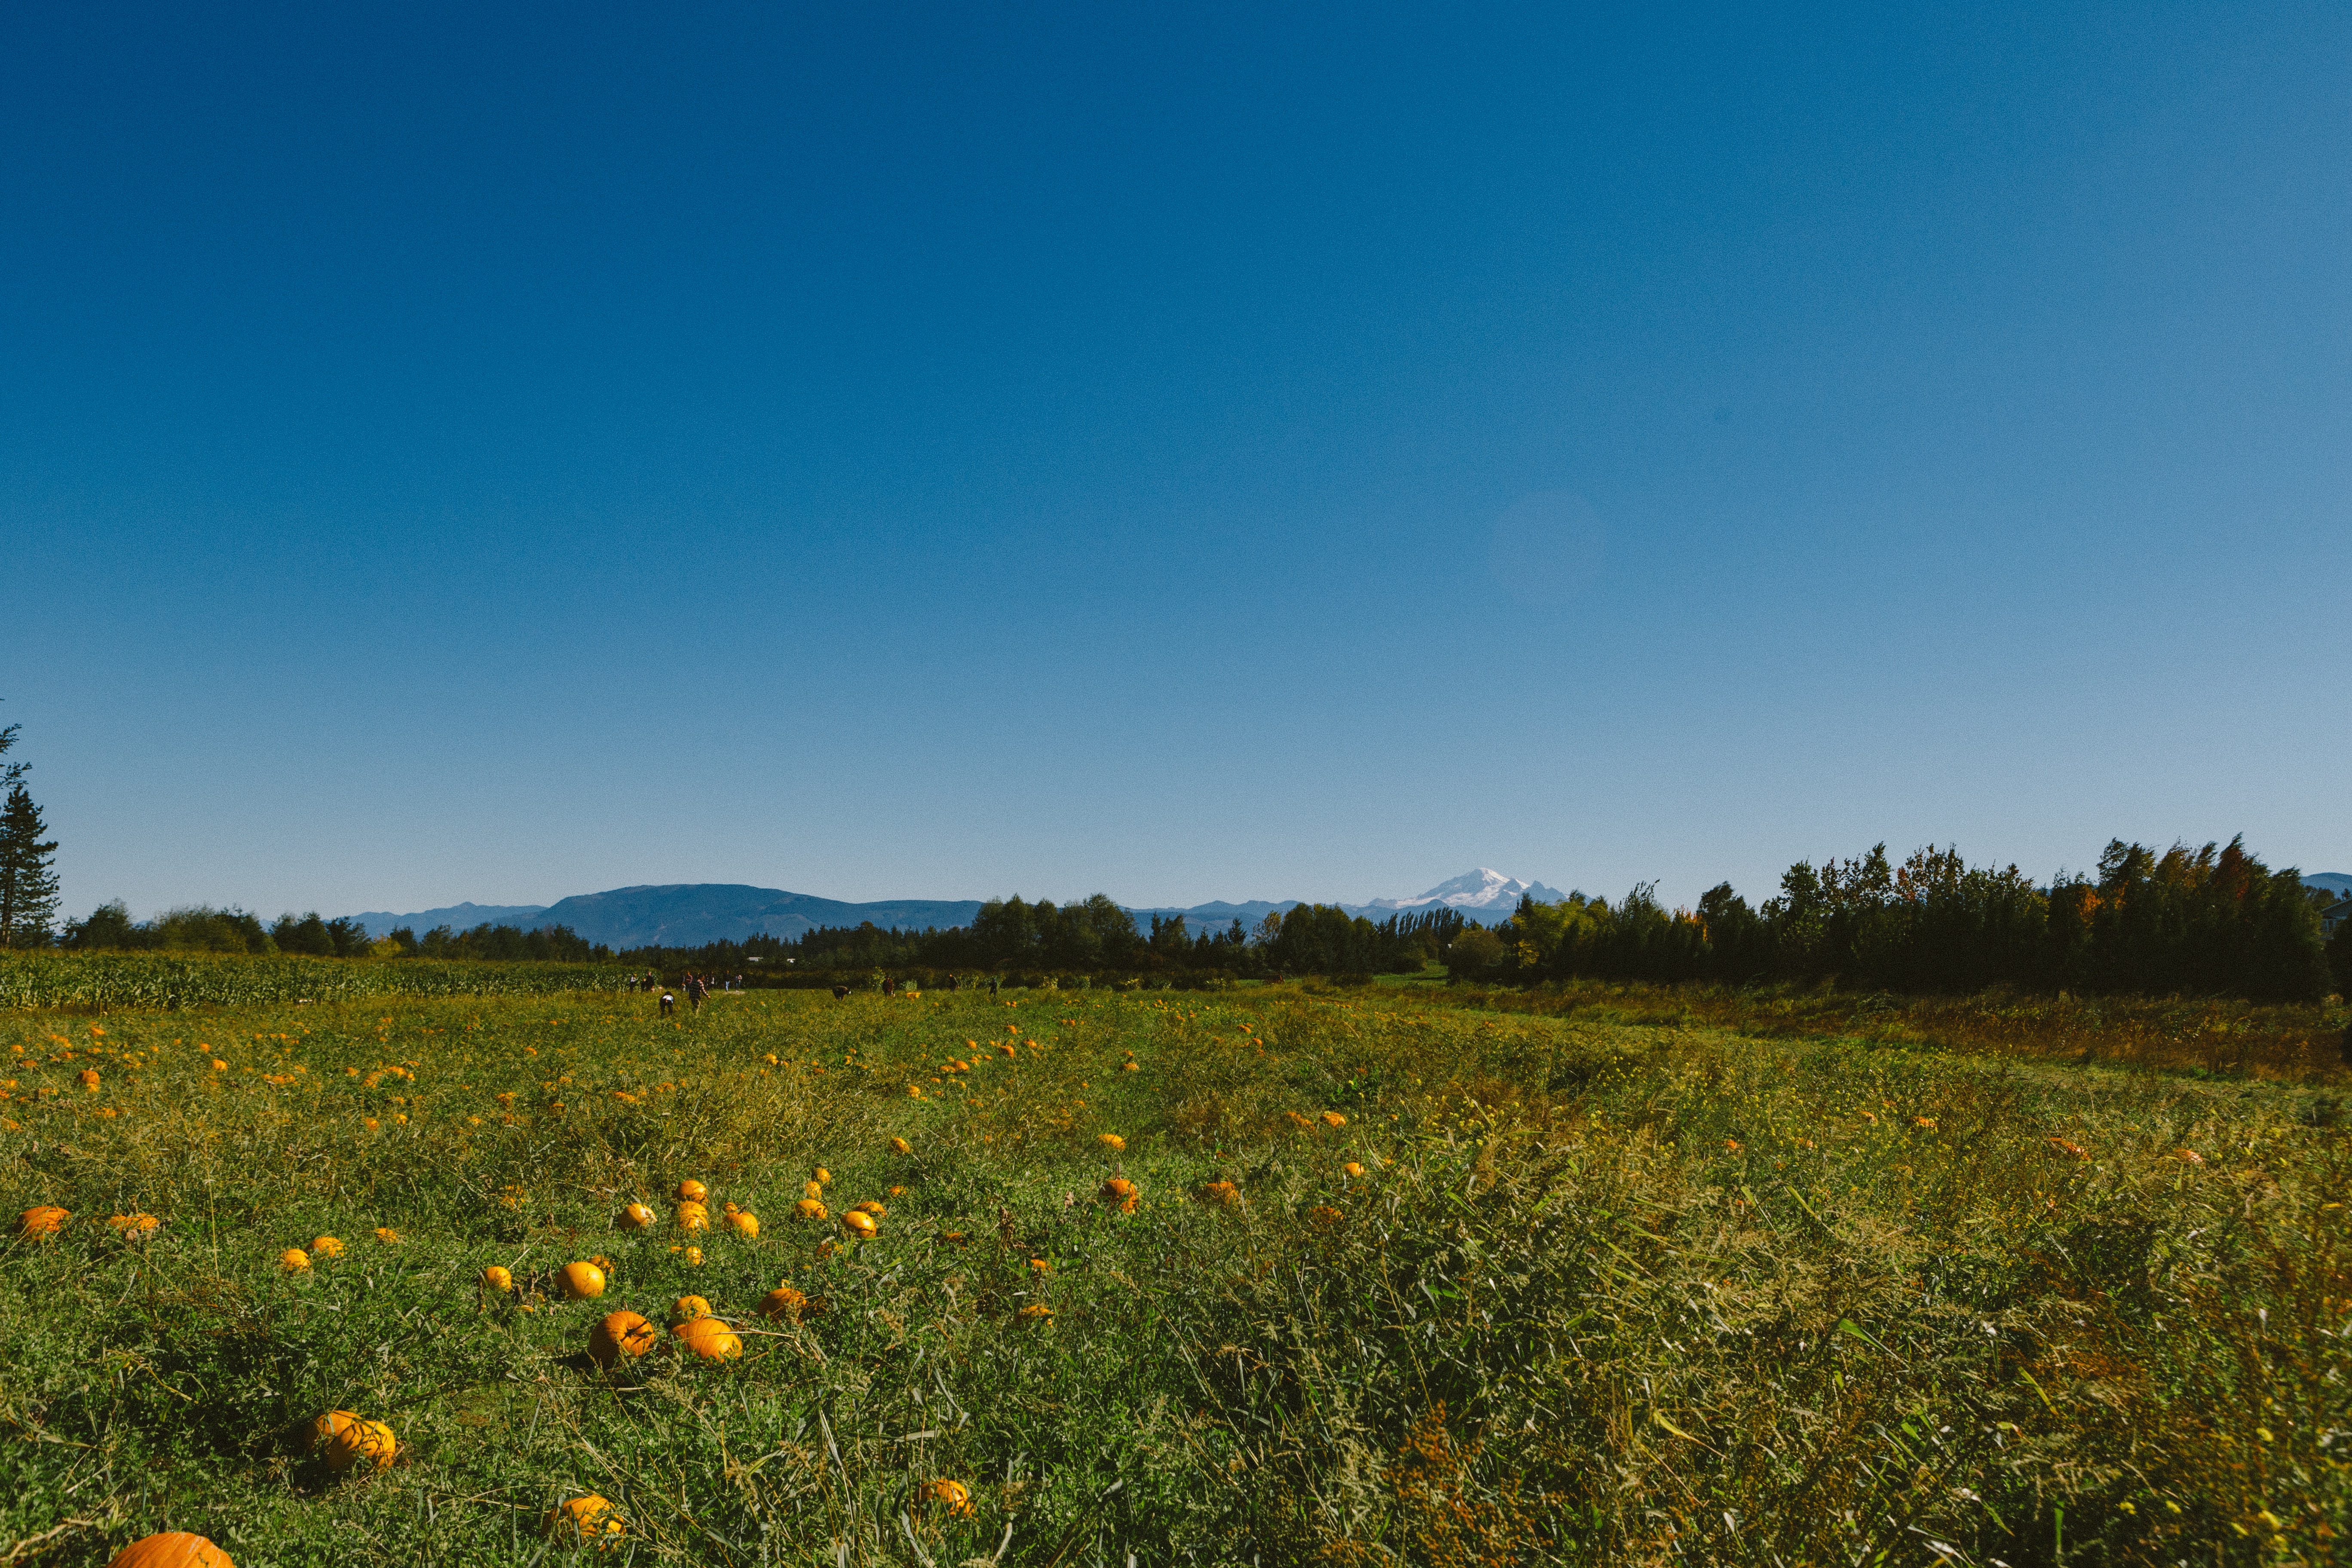
landscape, nature, grass, horizon, wilderness, mountain, cloud, plant, sky, field, meadow, prairie, sunlight, morning, hill, flower, pasture, savanna, plain, wildflower, grassland, plateau, habitat, ecosystem, steppe, rural area, natural environment, geographical feature, grass family